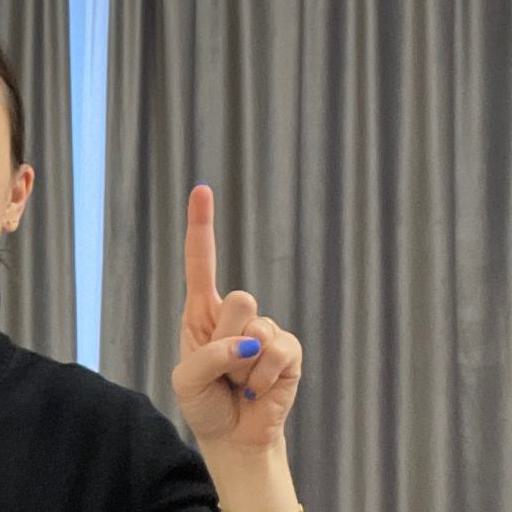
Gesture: one